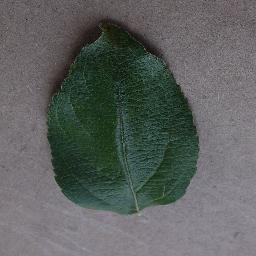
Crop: apple
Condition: healthy